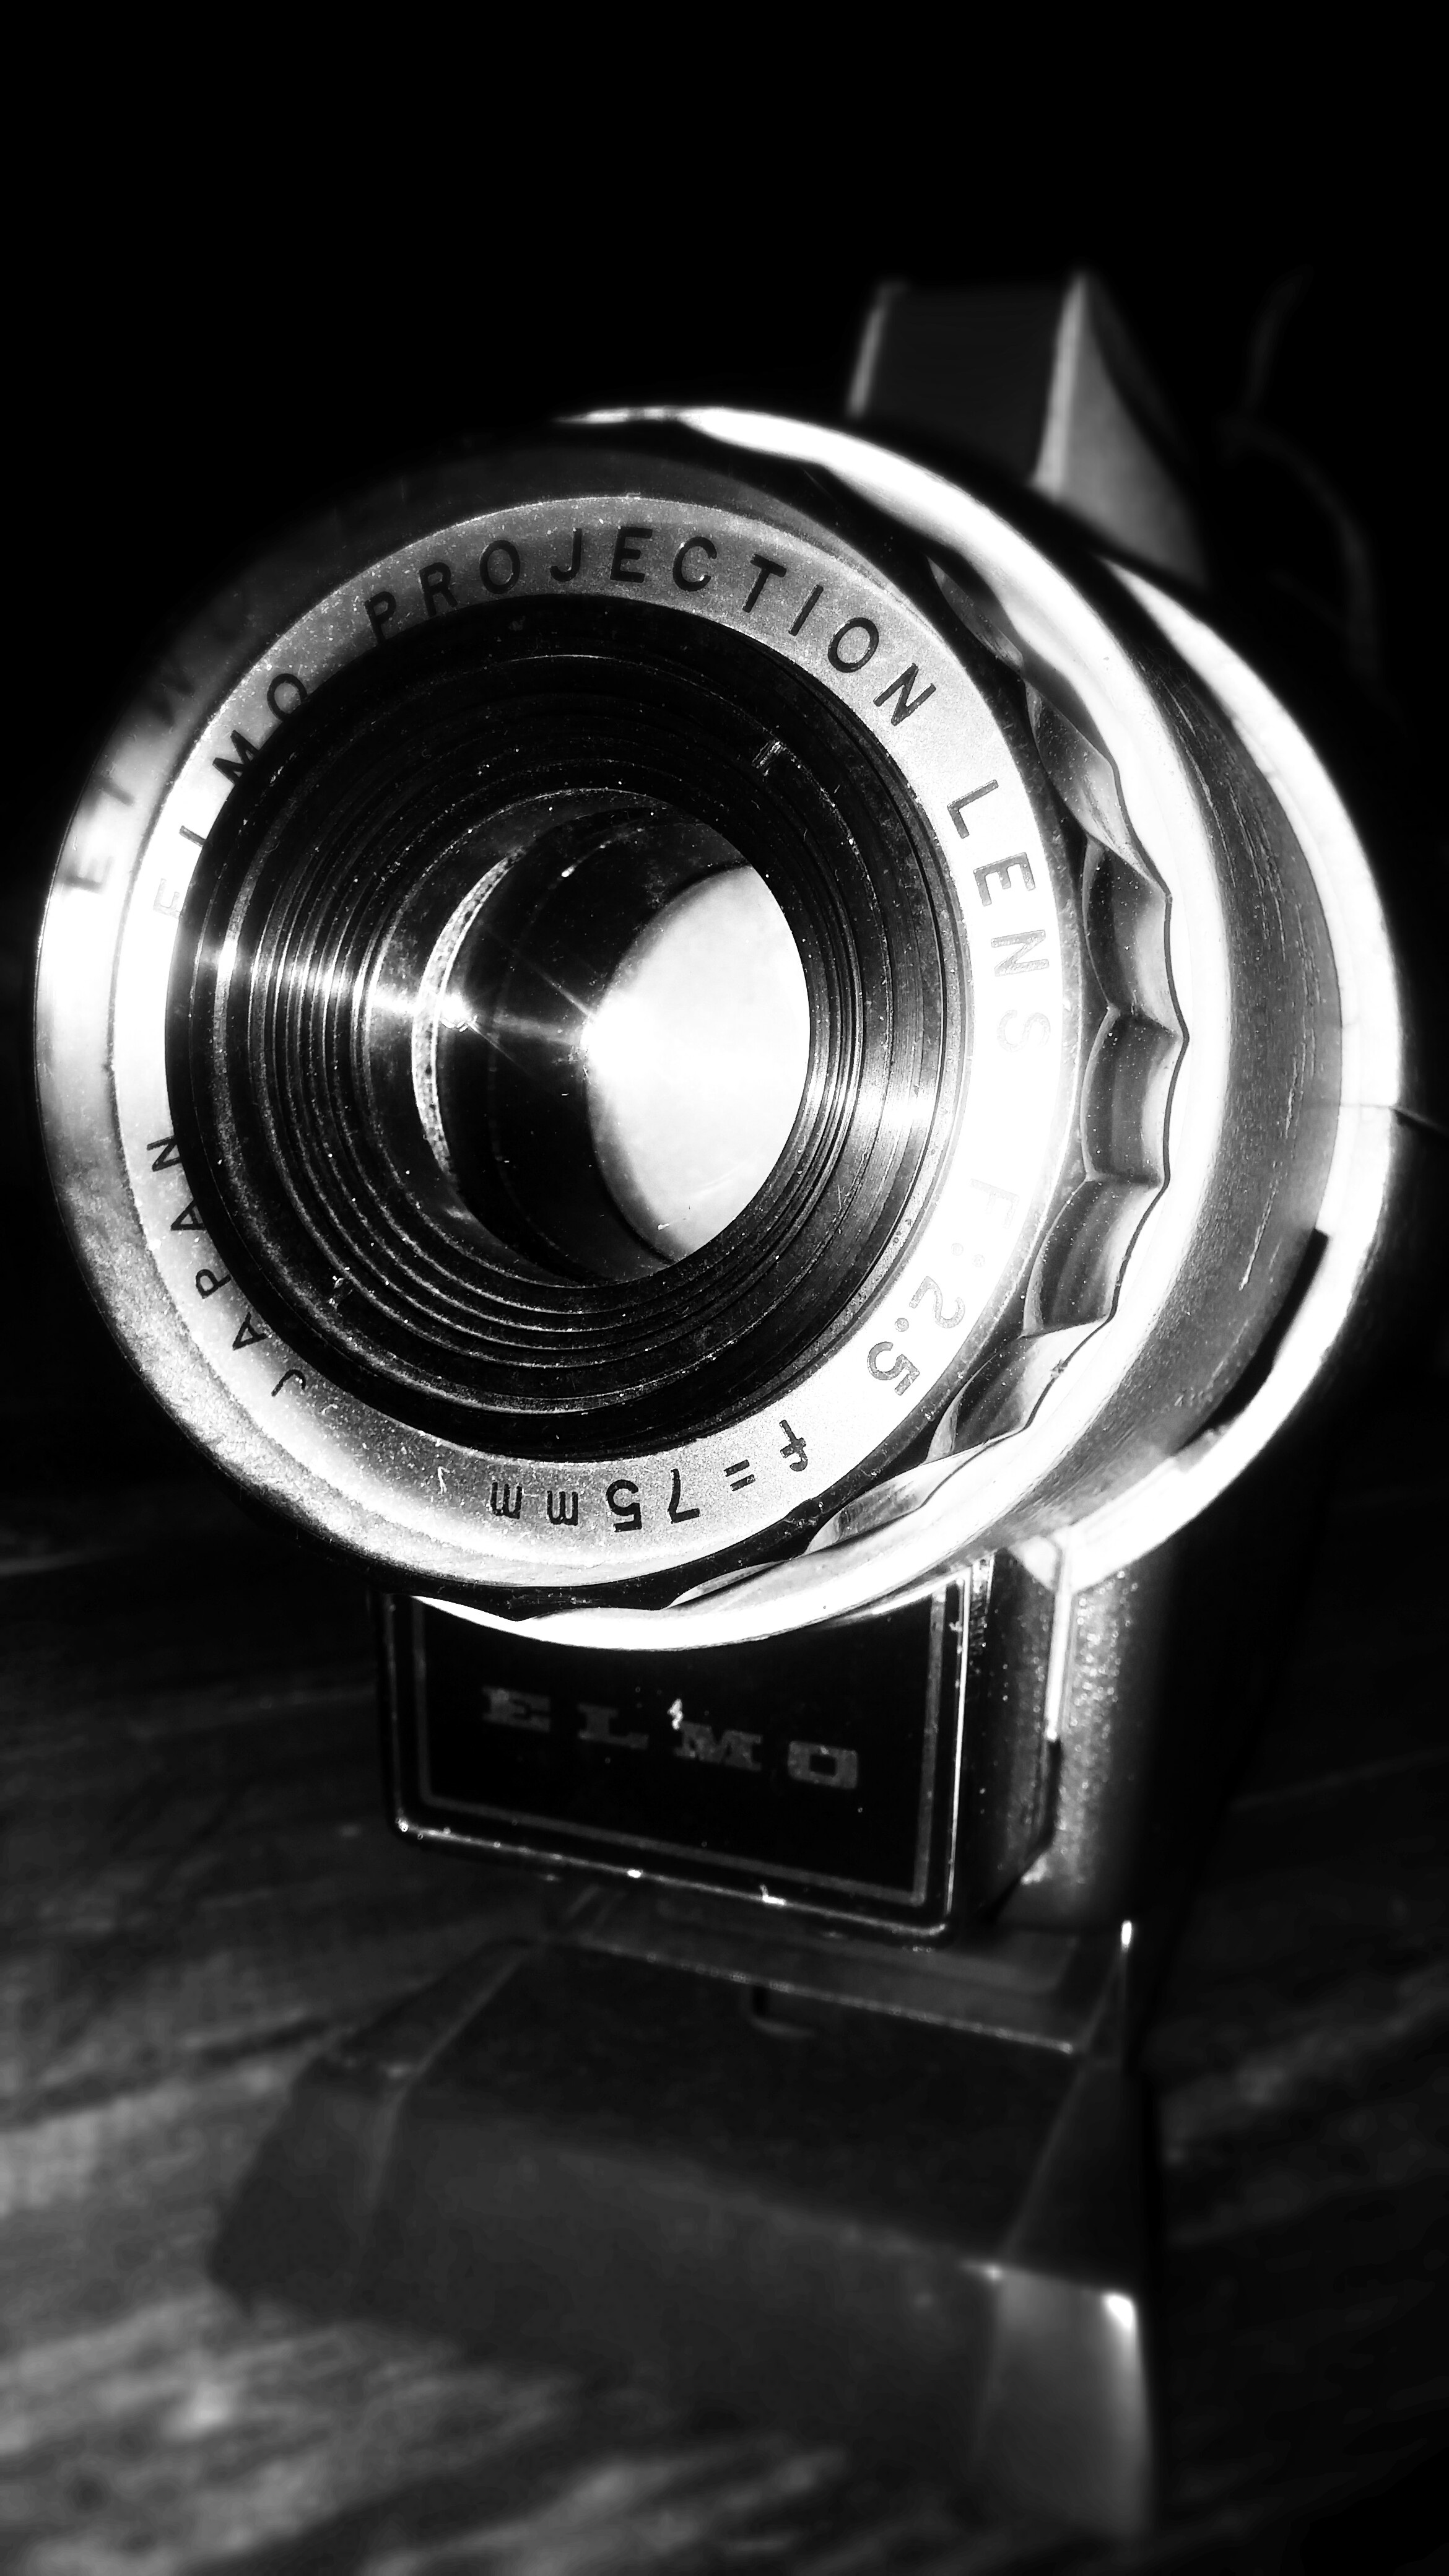
light, black and white, white, camera, photography, wheel, old, black, monochrome, circle, digital camera, eye, projector, camera lens, slideshow, monochrome photography, single lens reflex camera, cameras optics